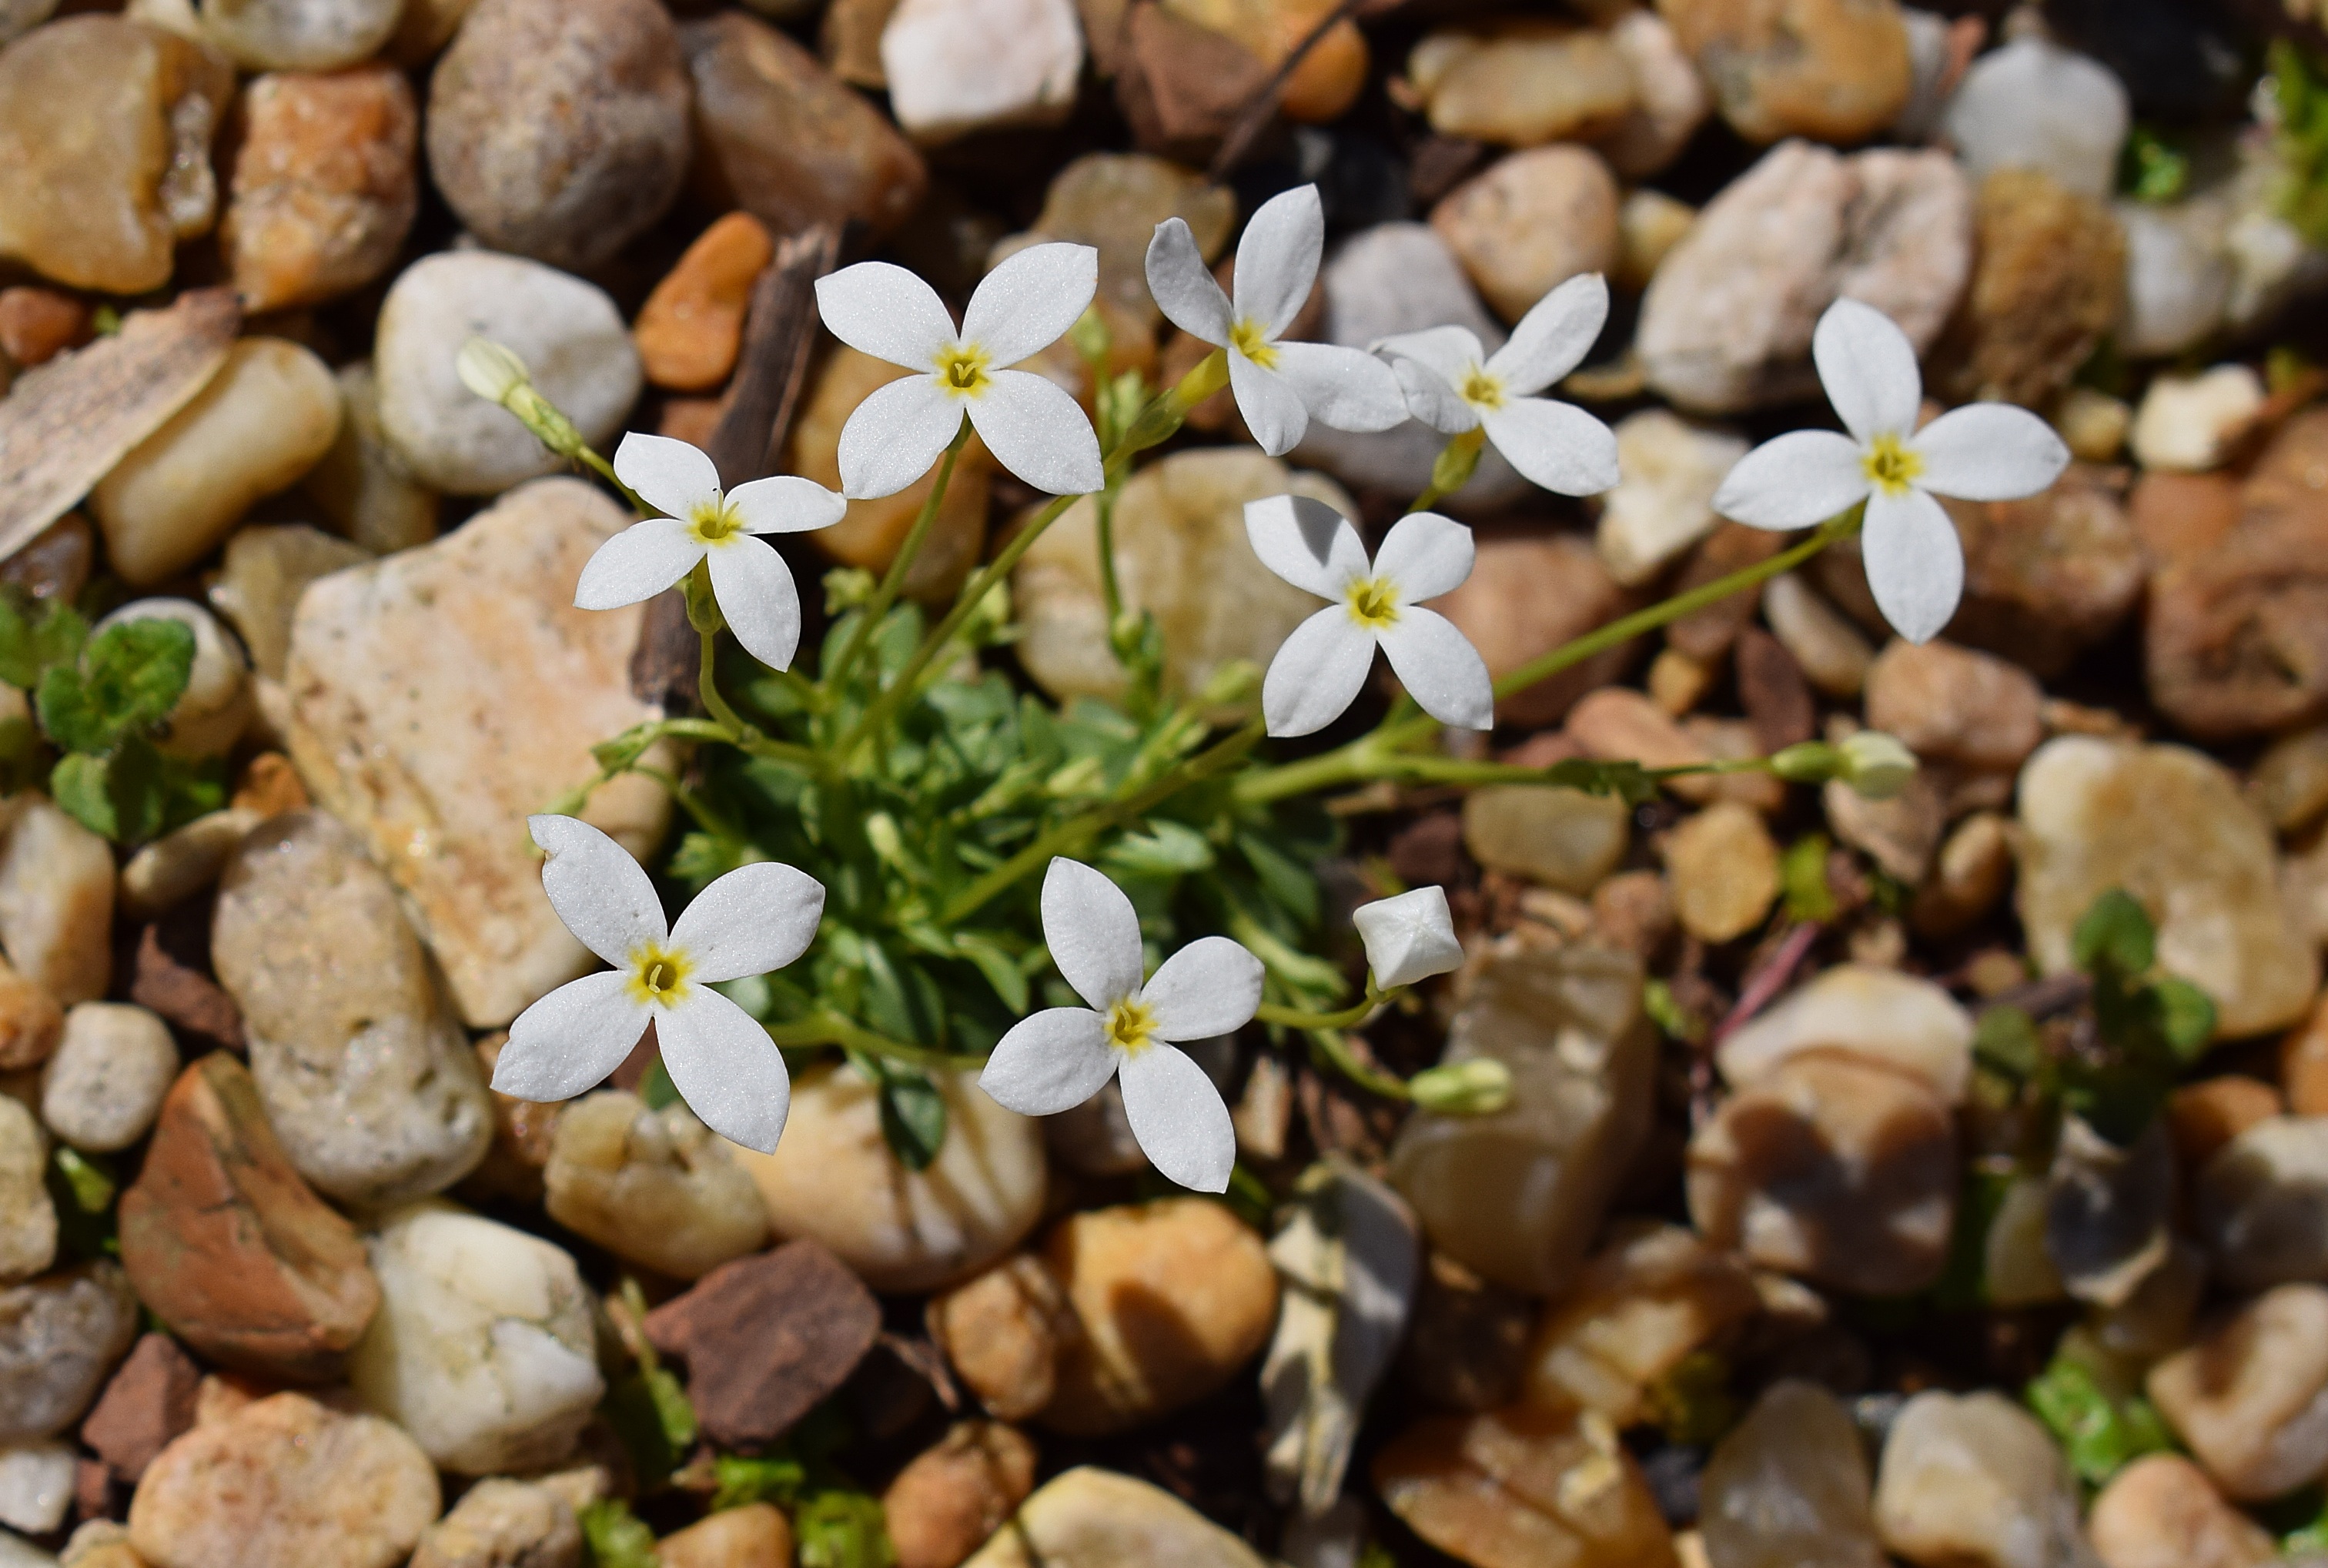
nature, blossom, plant, flower, bloom, wild, spring, produce, botany, blue, yellow, flora, wildflower, flowering plant, bluet, land plant, white bluet